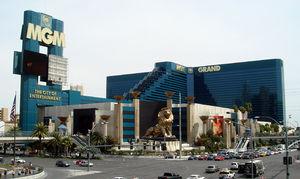
Le MGM Grand Las Vegas est un hôtel-casino de Las Vegas 4 étoiles. Avec 6 852 chambres il était le plus grand hôtel du monde lors de son inauguration en 1993, c'est actuellement le deuxième en nombre de chambres derrière le complexe The Venetian/The Palazzo, également à Las Vegas.